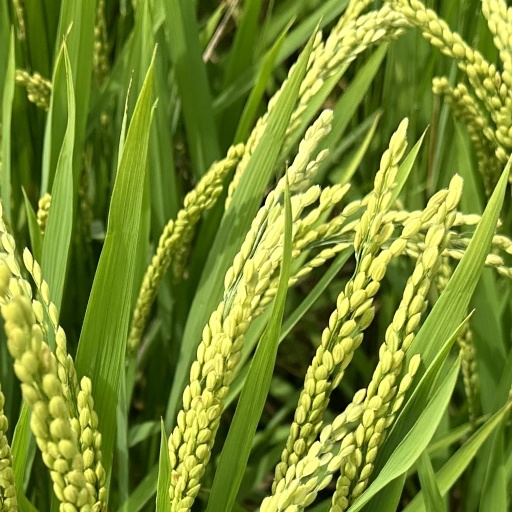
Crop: rice